Manor of Clovelly

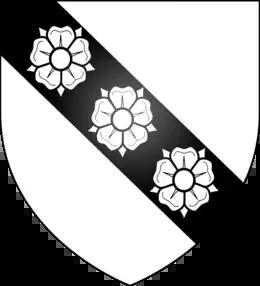
Arms of Cary: "Argent, on a bend sable three roses of the field"

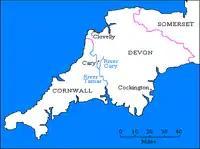
Seats of the Cary family in Devon: Cary, in the parish of St Giles in the Heath, next to the River Cary; Clovelly and Cockington, the latter both purchased by Sir John Cary (died 1395), Chief Baron of the Exchequer and Member of Parliament for Devon

In the 14th century, Clovely is found held by the Cary family. Sir John Cary purchased the manor but probably never lived there and certainly died in exile in Ireland. At some time after 1350 the Cary family acquired the manor of Cockington, in Devon, which they made their principal seat. Certainly according to Pole, Robert Cary held Cockington during the reign of King Henry IV. It then passed to Sir Philip Cary, of Cockington, eldest son and heir, by his father's first wife.